Life with PlayStation

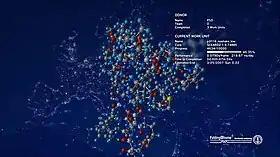
The PlayStation 3's "Life With PlayStation" client displayed a 3-D animation of the protein being folded.

Life with PlayStation also hosted an application for Folding@home, a distributed computing project for disease research that simulated protein folding and other molecular dynamics. Users were able to contribute to the project by leaving their client to run Folding@home while not playing games. The application displayed a live rendering of the protein being folded and some statistical information in front of a virtual globe background.